Claudio Michelotto

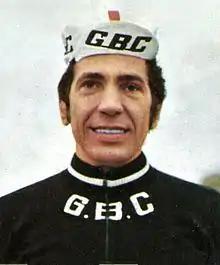
Michelotto in 1972

Claudio Michelotto (31 October 1942 – 27 May 2025) was an Italian professional cyclist. The highlight of his career came with his victory in the Mountains Classification at the 1969 Giro d'Italia. Michelotto finished second overall in the 1969 Giro, his highest finish ever in the Giro d'Italia. He retired from cycling in 1973. Michelotto died on 27 May 2025, at the age of 82.